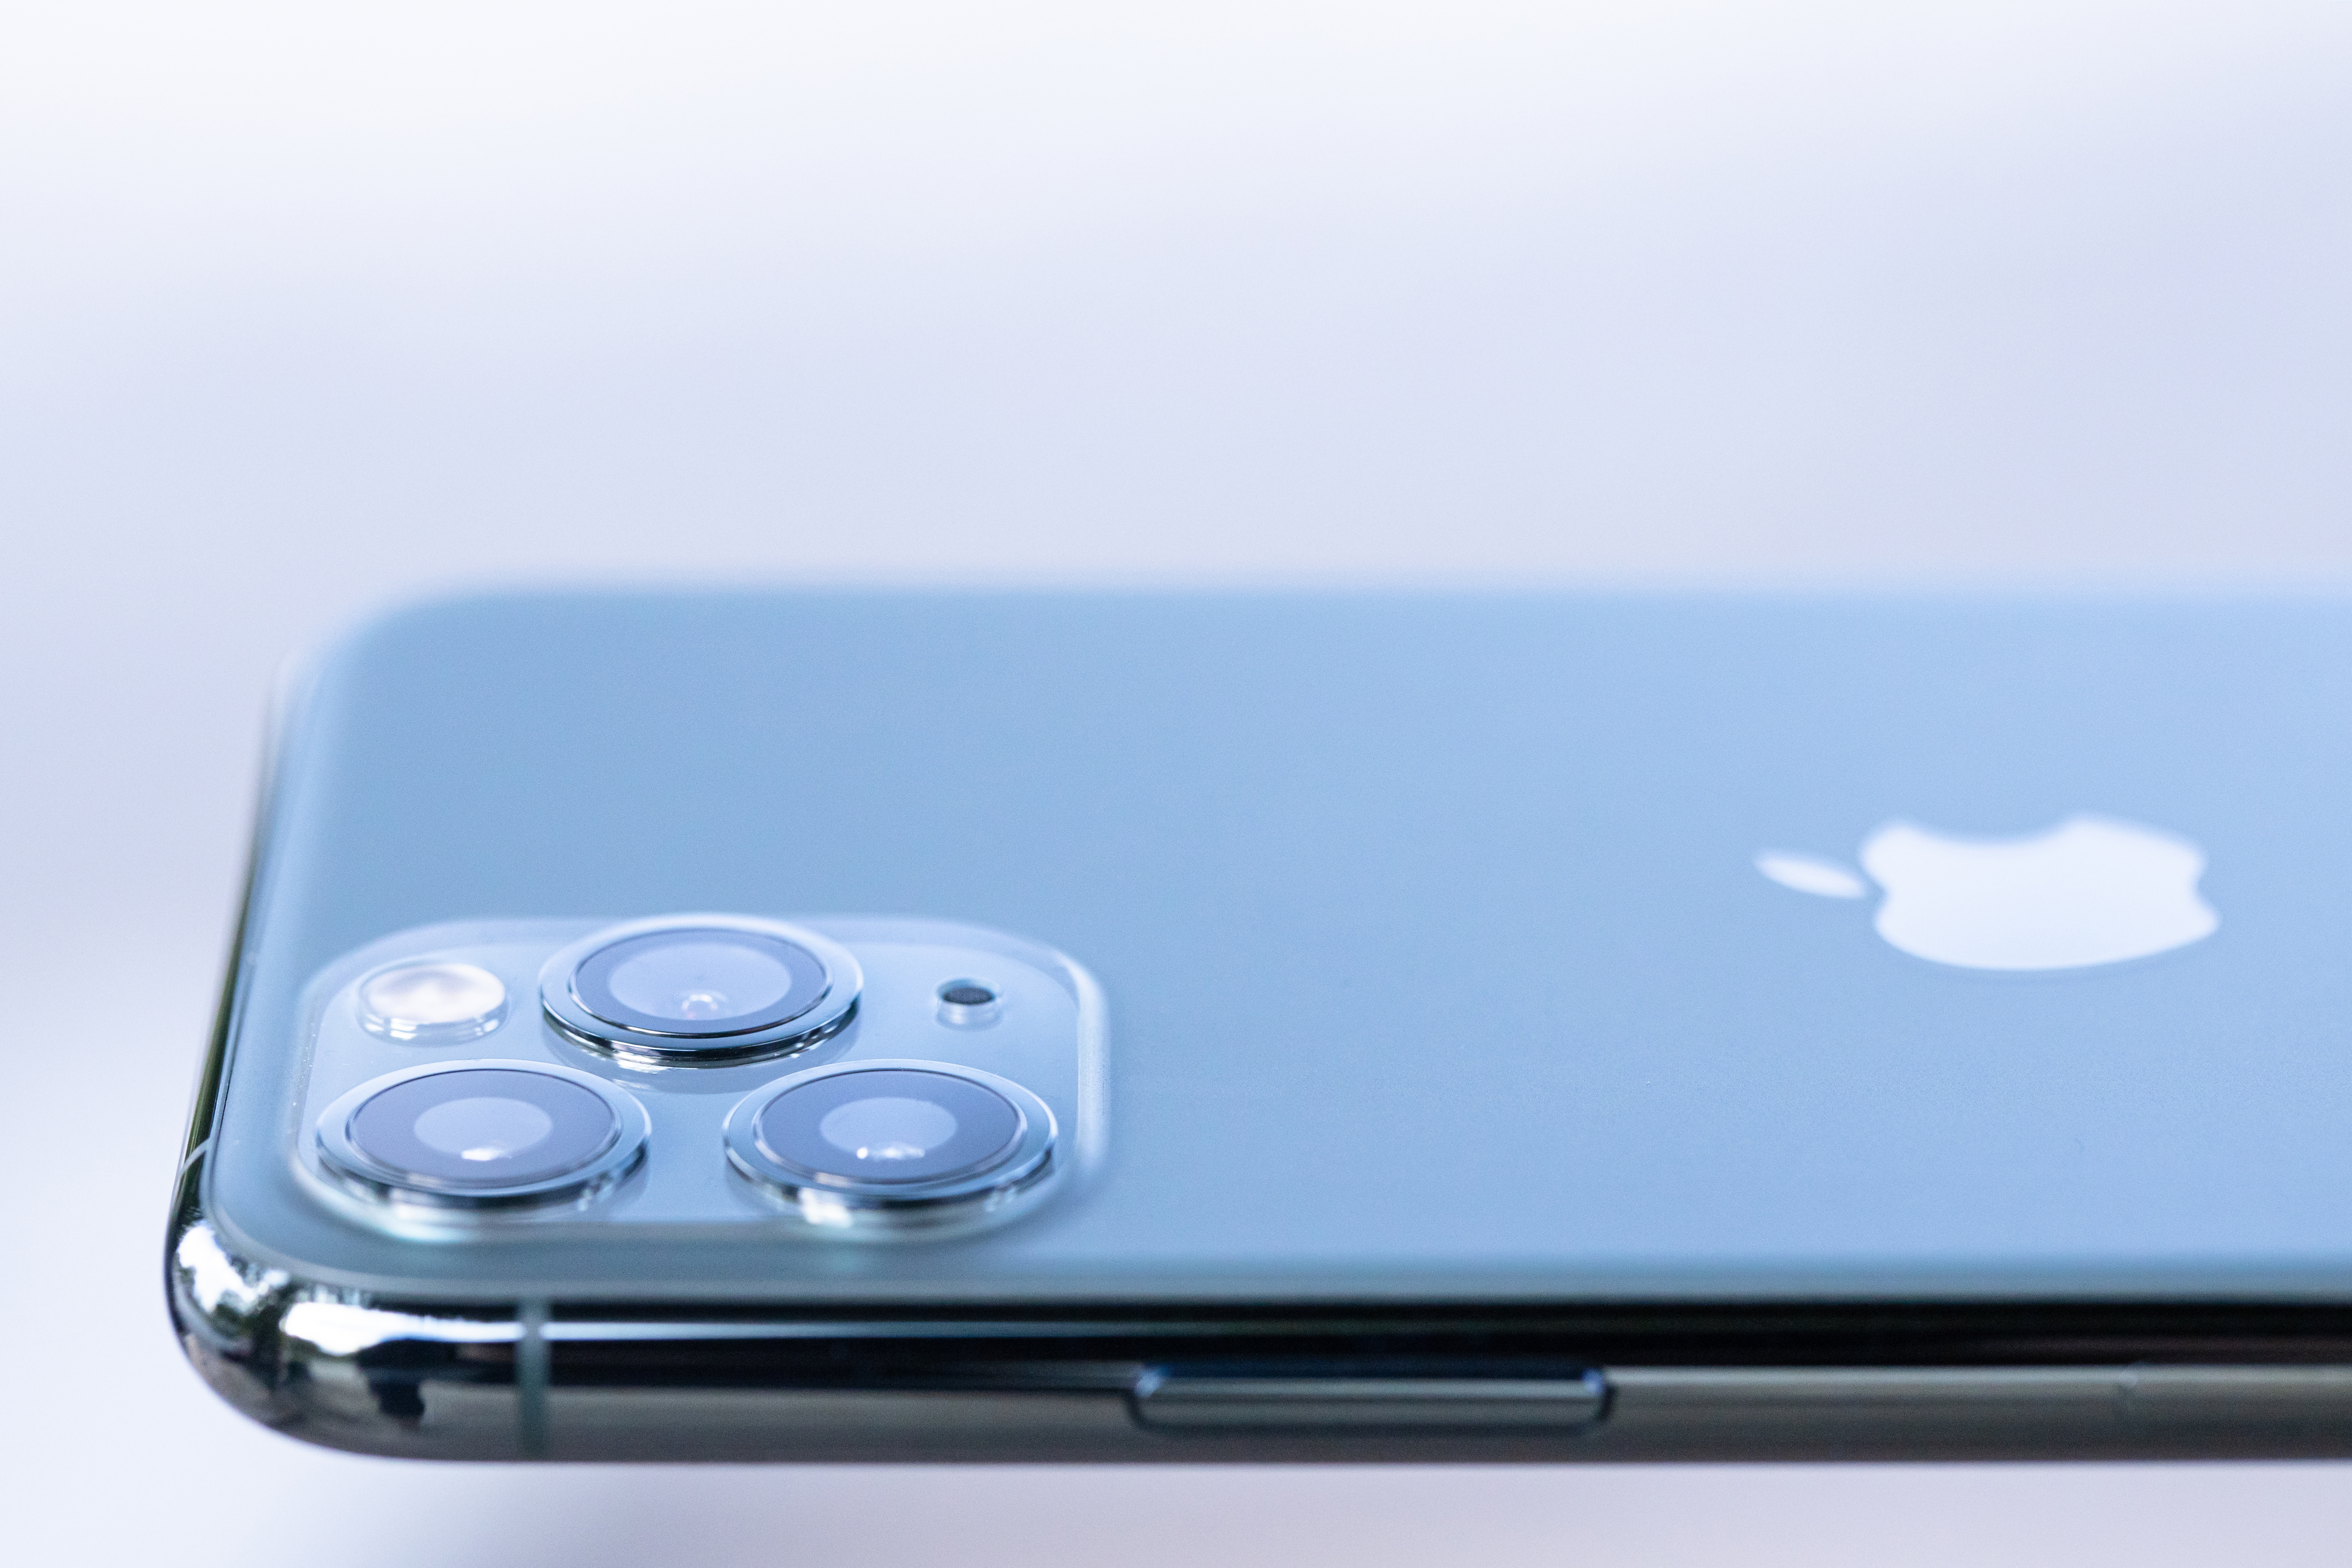
iPhone11, gadget, mobile phone, portable communications device, smartphone, electronic device, technology, feature phone, communication device, iphone, electronics, Material property, multimedia